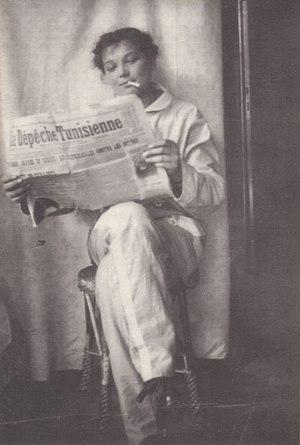
Jaroslava Vondráčková est une styliste, est une écrivaine et journaliste tchèque.
La Dépêche tunisienne est un quotidien en langue française qui a paru en Tunisie sous le protectorat français.